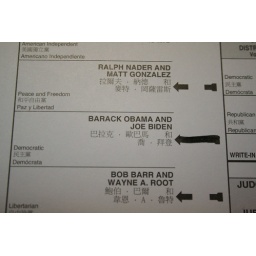
Heuer and I walked across the street to our polling station and put our stakes in the ground for a brighter future.